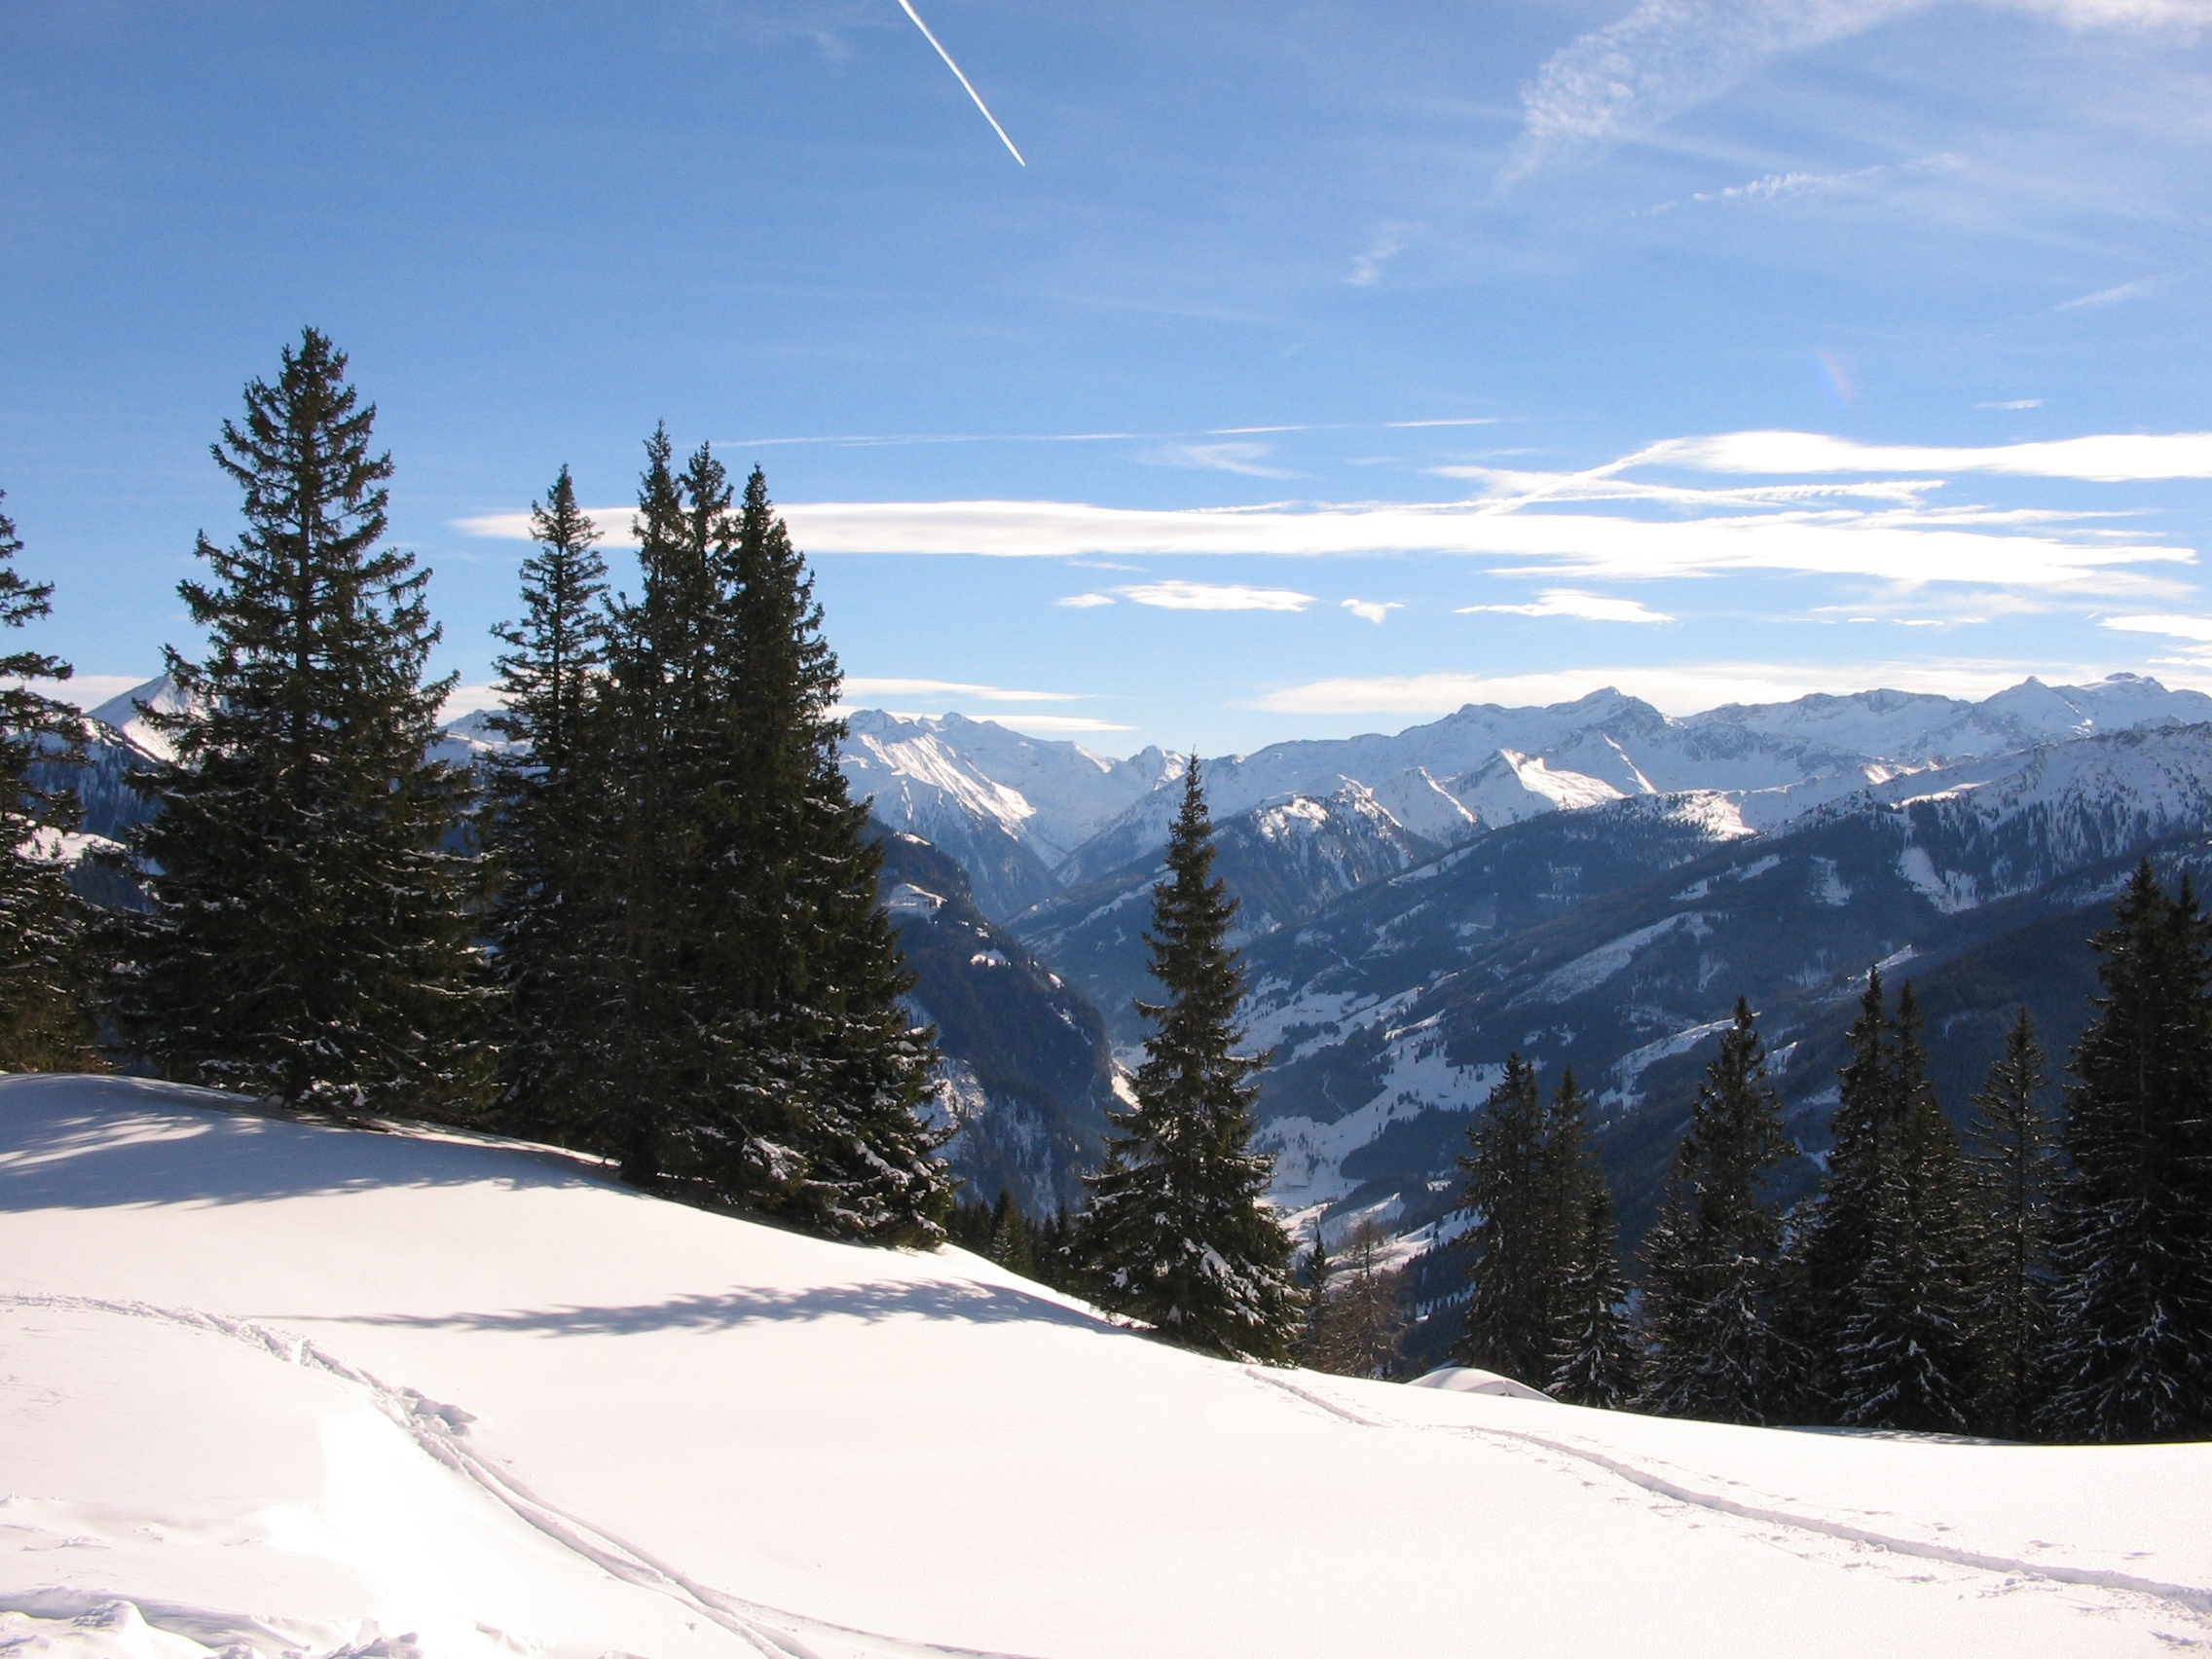
mountain, snow, winter, mountain range, weather, snowy, skiing, season, ridge, winter sport, sports, resort, alps, ski, wintry, winter magic, piste, landform, ski touring, nordic skiing, ski mountaineering, ski equipment, mountainous landforms, geological phenomenon